Answer in natural language. How many Sinks are visible in the scene? Choose between the following options: 1, 4, 2, 3 or 0
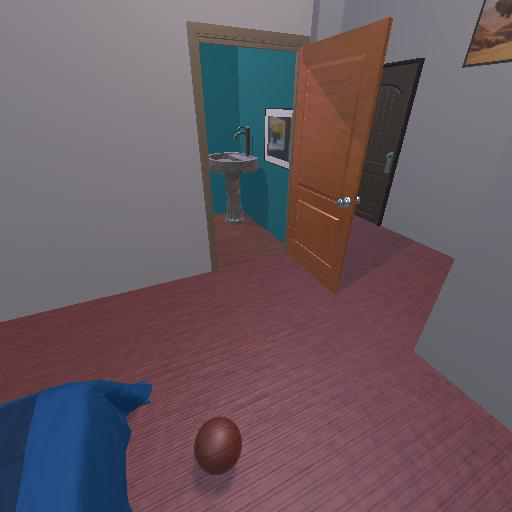
<answer>1</answer>